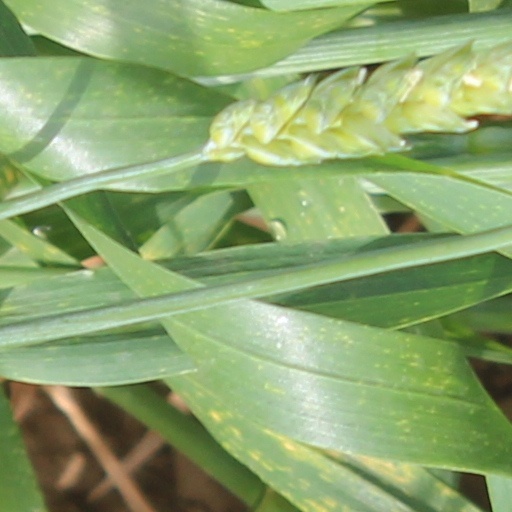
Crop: wheat